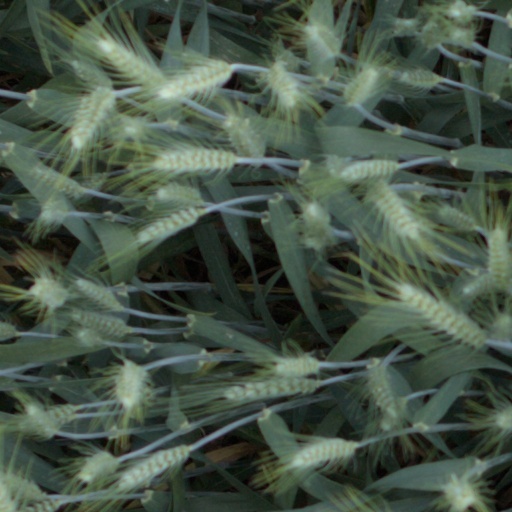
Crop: wheat